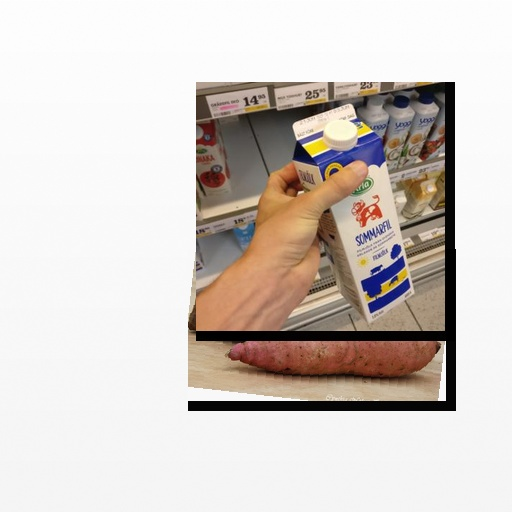
Food items: sweet_potato, sour_milk